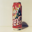
Label: can